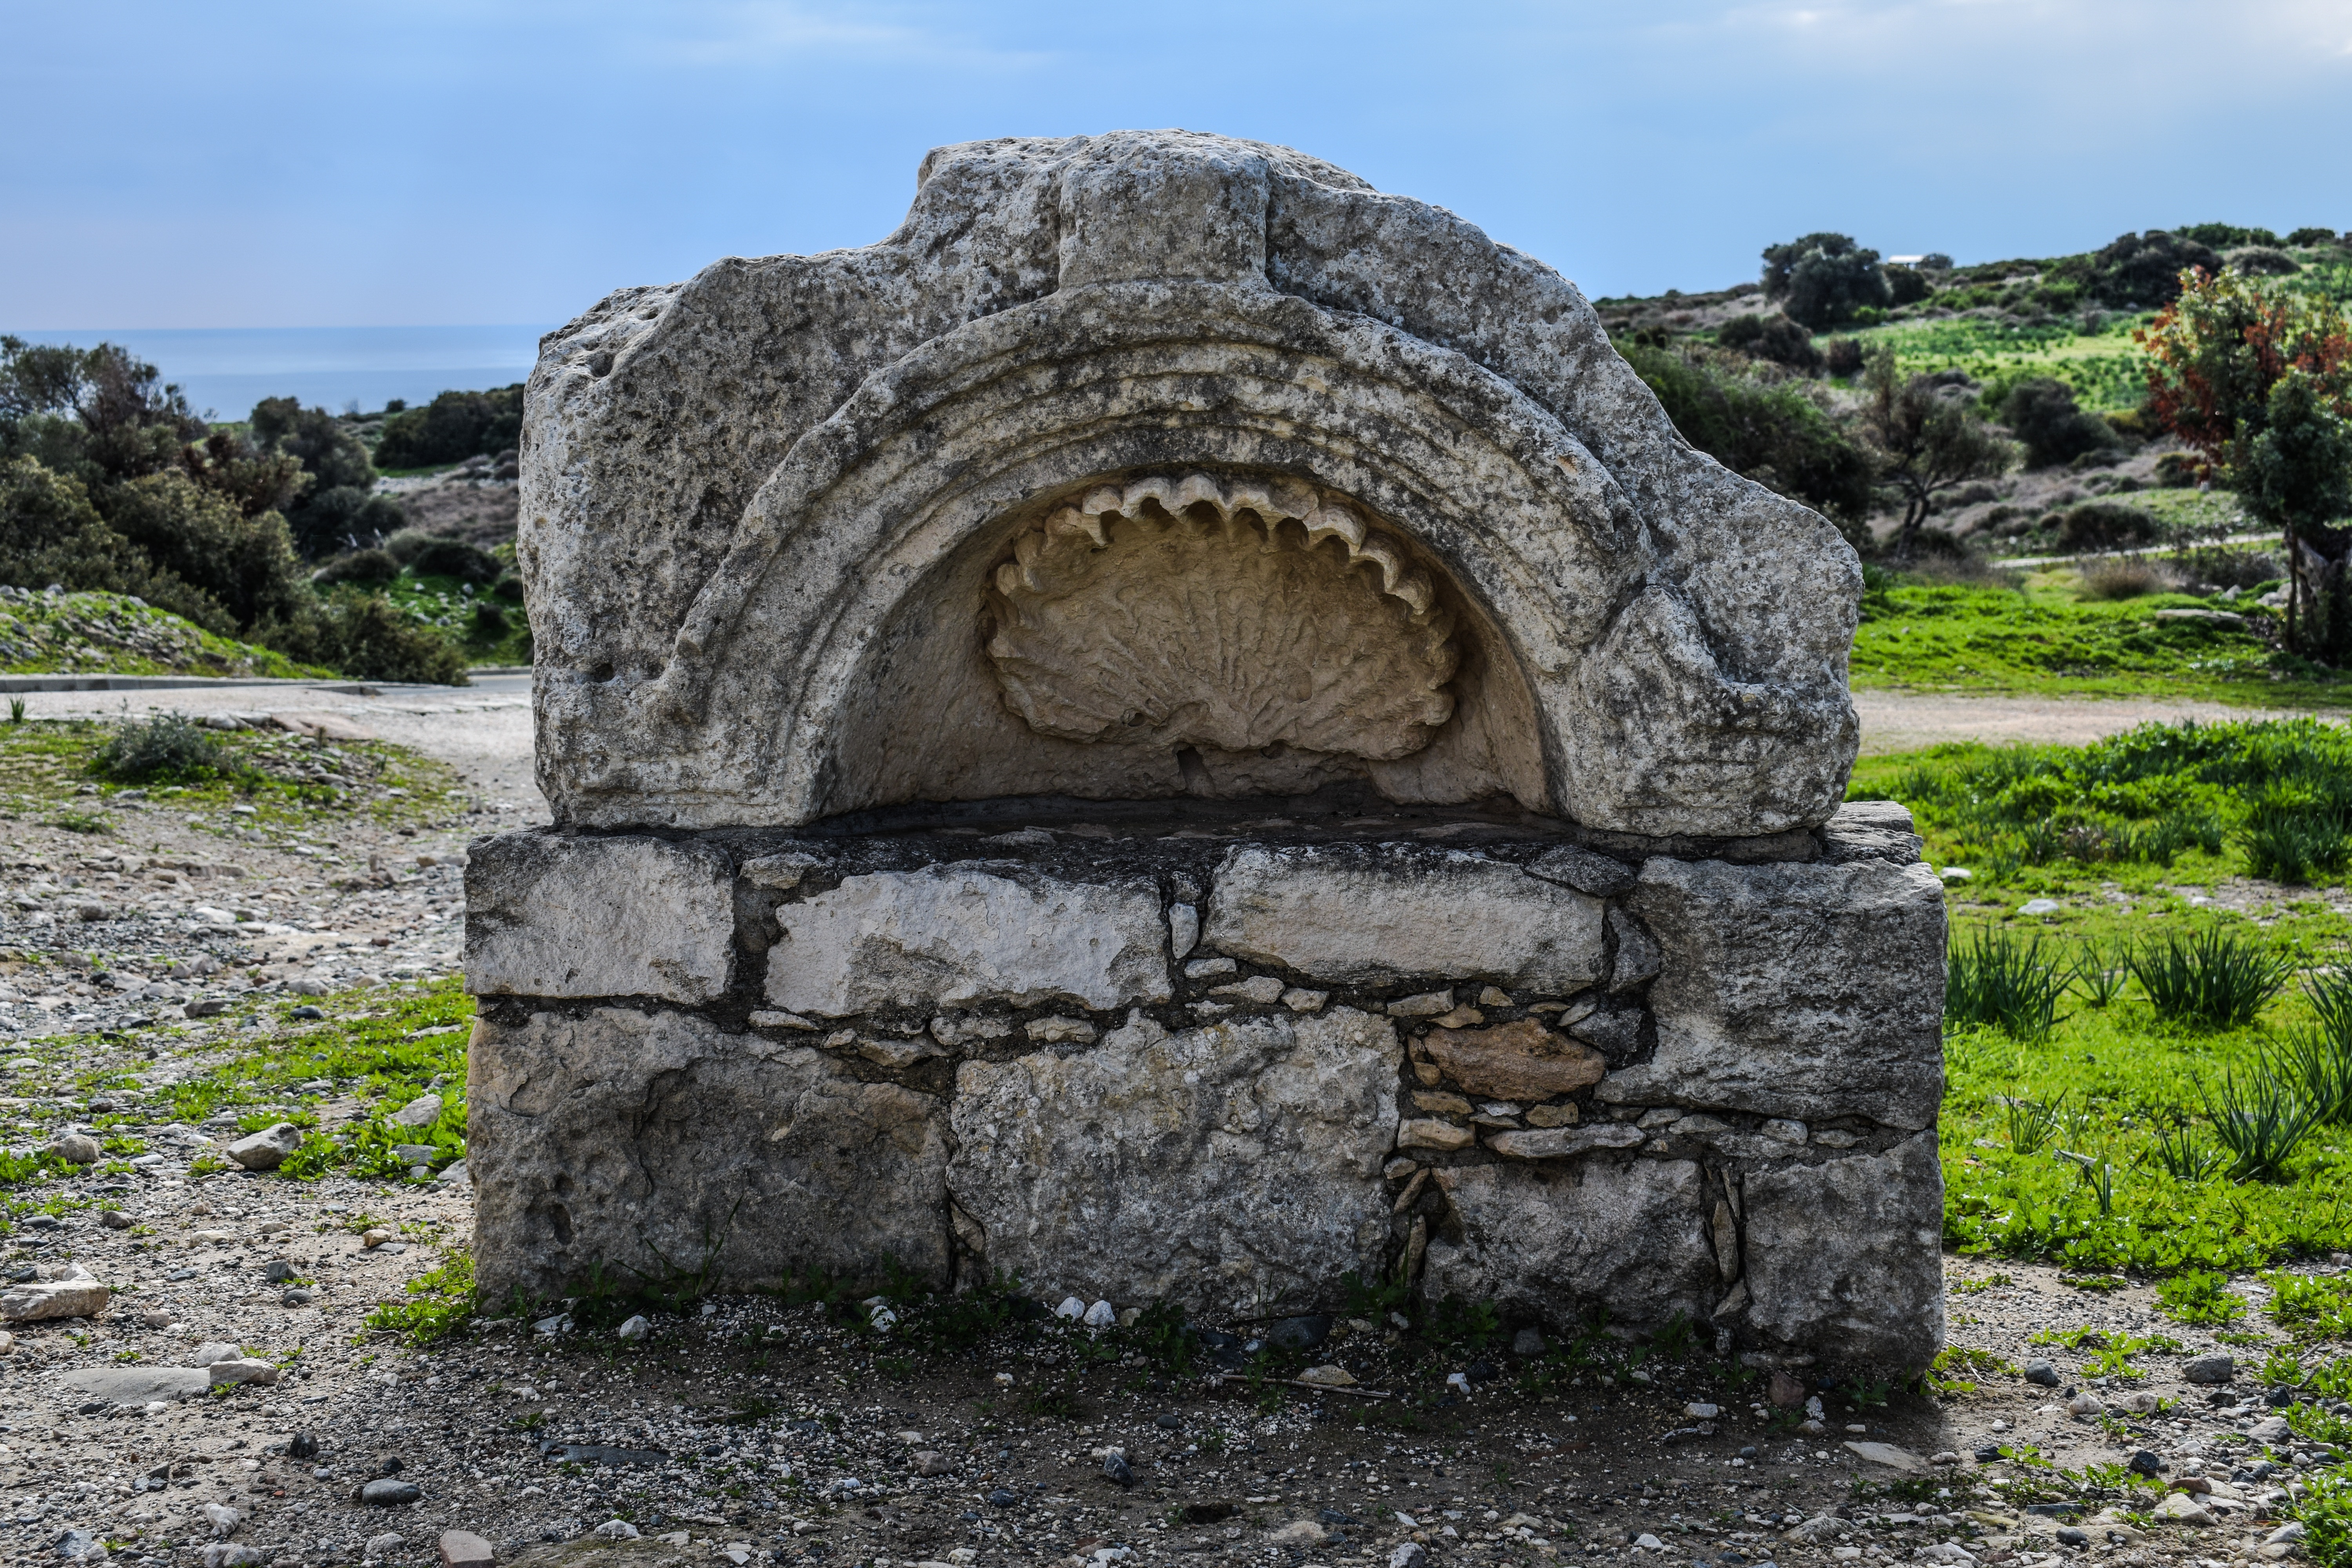
landscape, tree, grass, rock, architecture, stone, monument, ancient, historic, outcrop, ruins, fountain, history, carving, site, cyprus, bedrock, archaeological, archaeological site, stone carving, megalith, historic site, ancient history, kourion